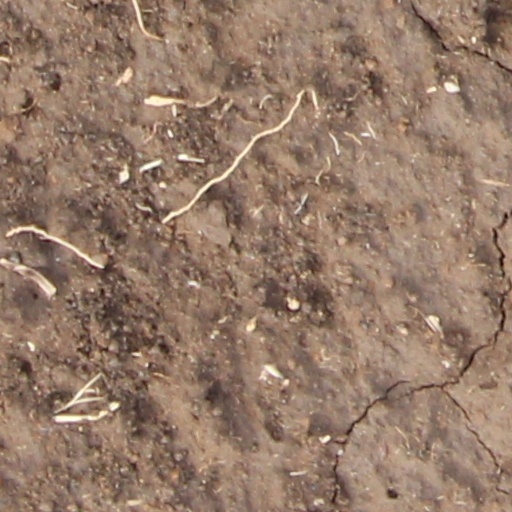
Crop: wheat